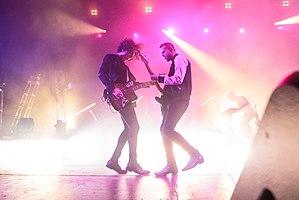
M83 est un groupe de musique électronique français, originaire d'Antibes, dans les Alpes-Maritimes. Le groupe connait une très forte popularité aux États-Unis. Actif depuis 1999, le groupe était composé à l'origine d'Anthony Gonzalez et Nicolas Fromageau. Après la tournée de Dead Cities, Red Seas and Lost Ghosts, Nicolas Fromageau quitte le groupe en 2004, et forme en 2009 le groupe Team Ghost.